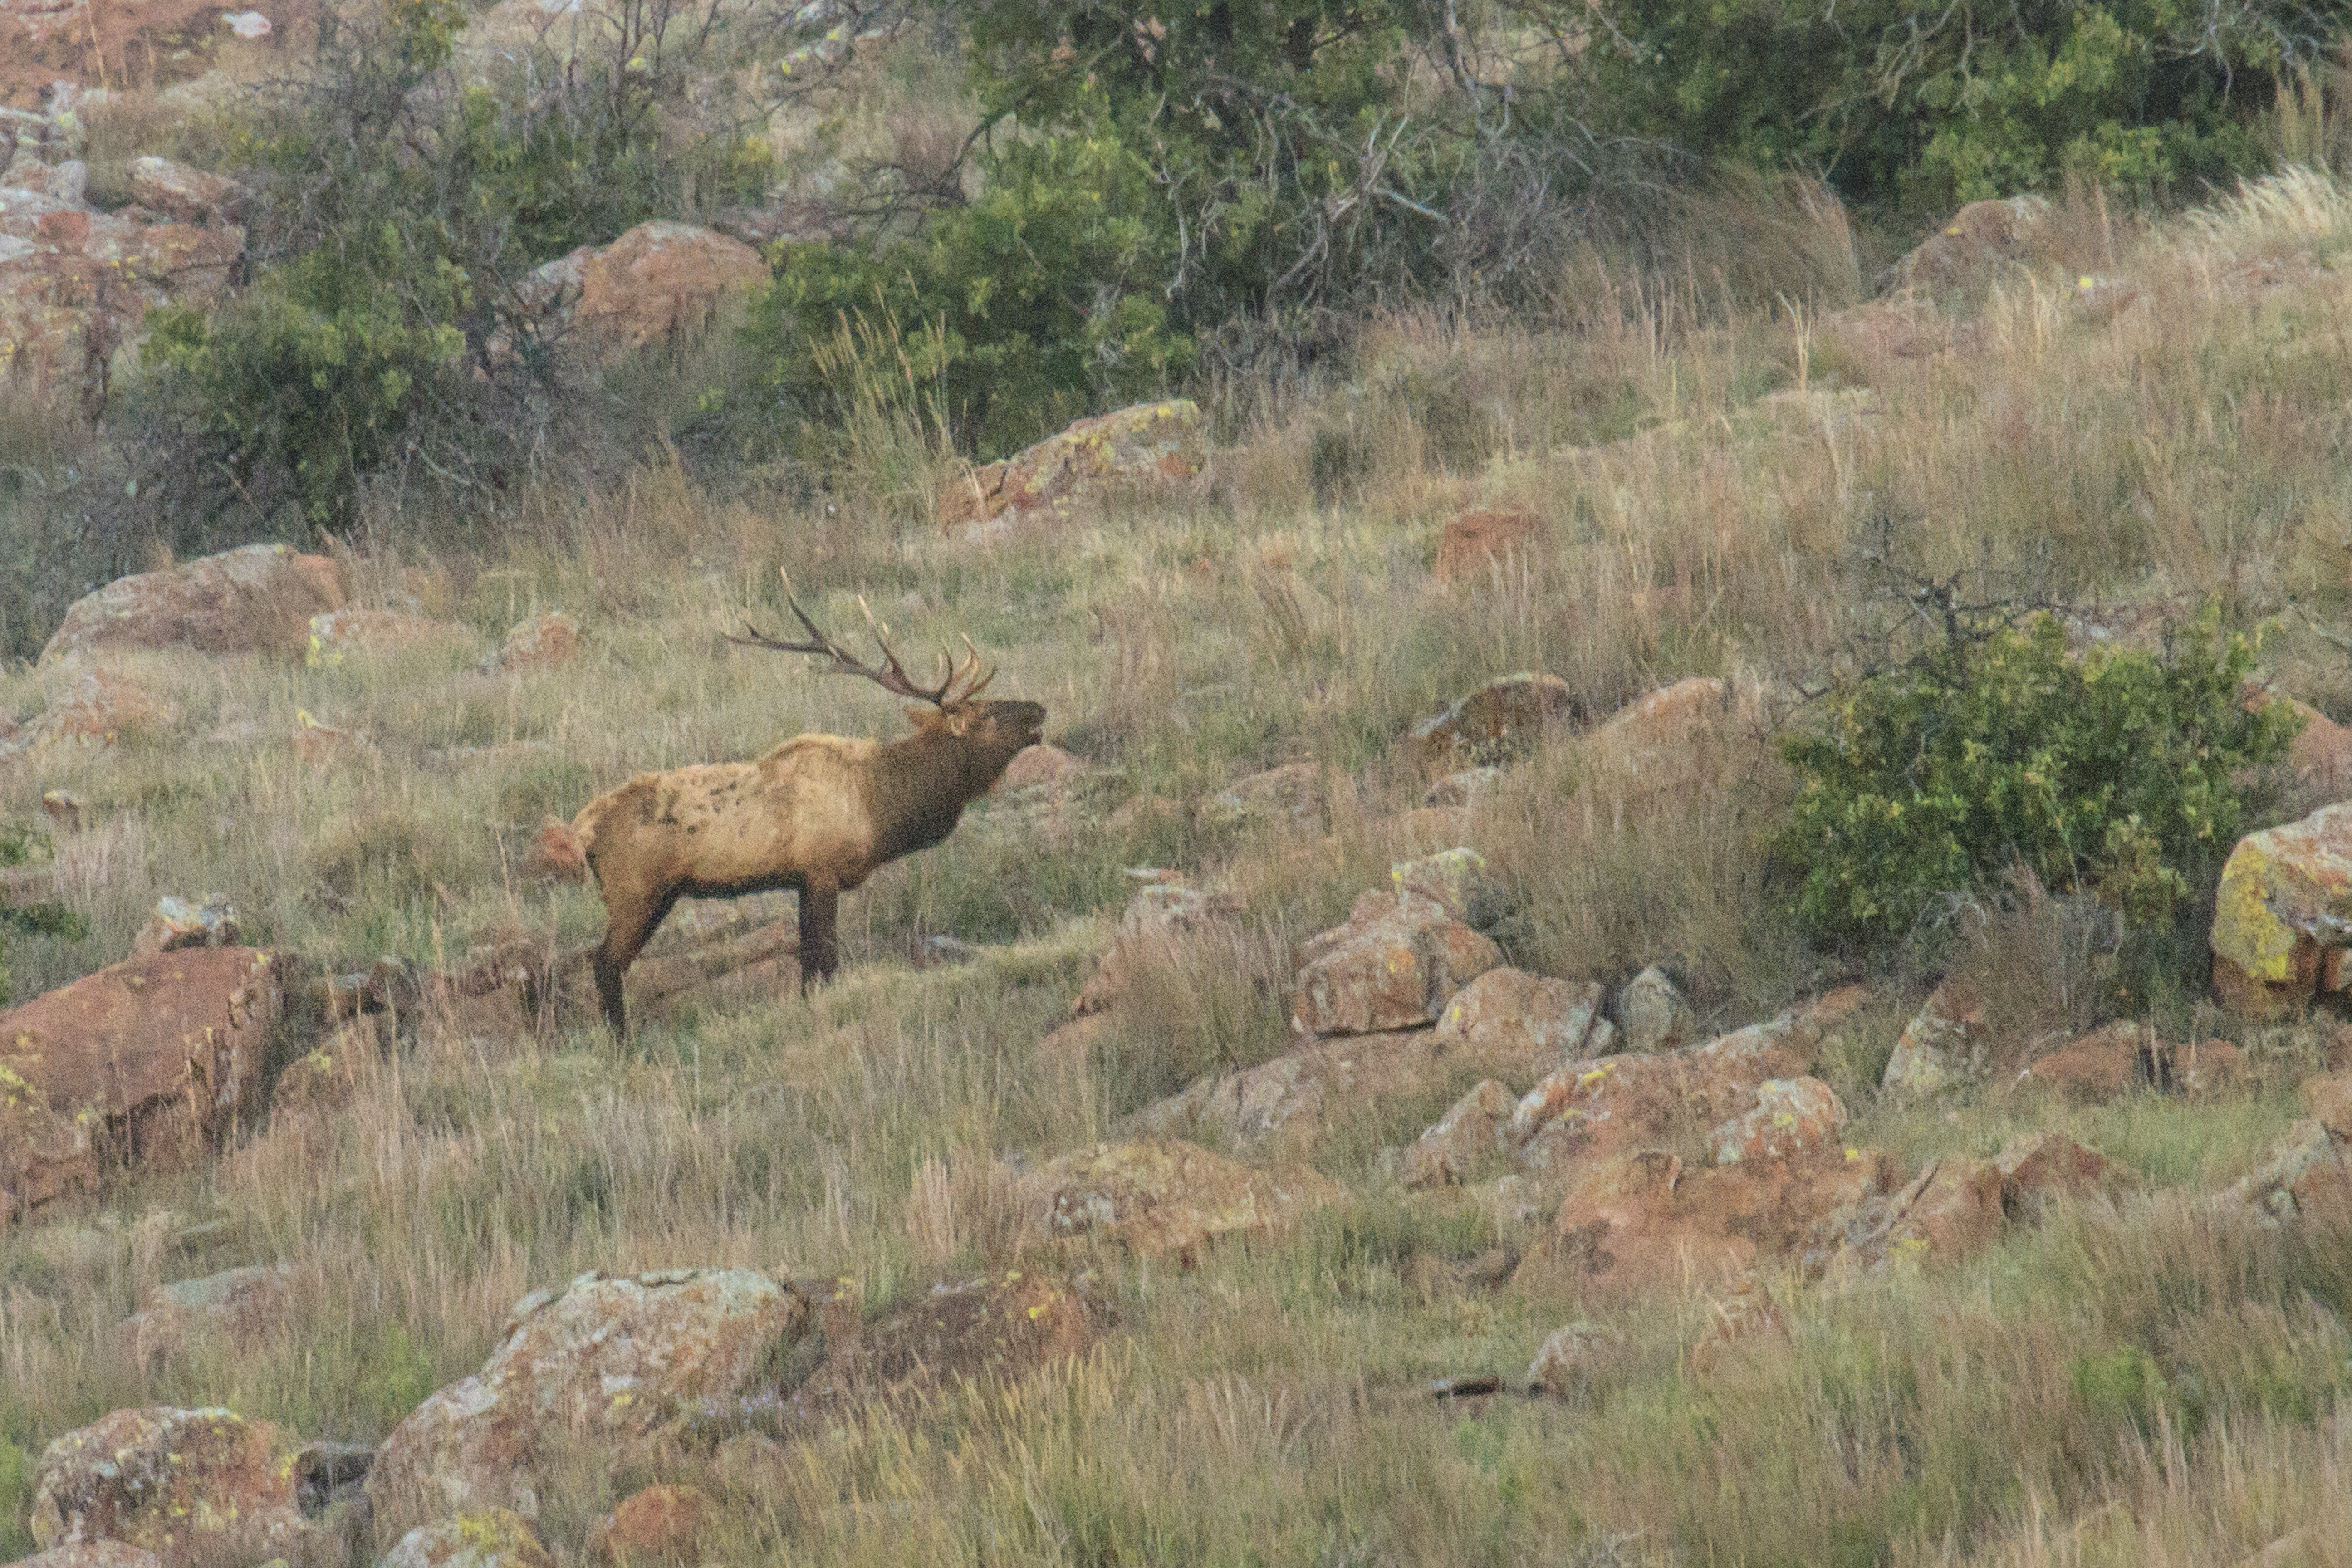
wilderness, prairie, wildlife, deer, herd, grazing, mammal, fauna, savanna, bull, grassland, oklahoma, safari, ecosystem, larrysmith, elk, buglingelk, wichitamountains